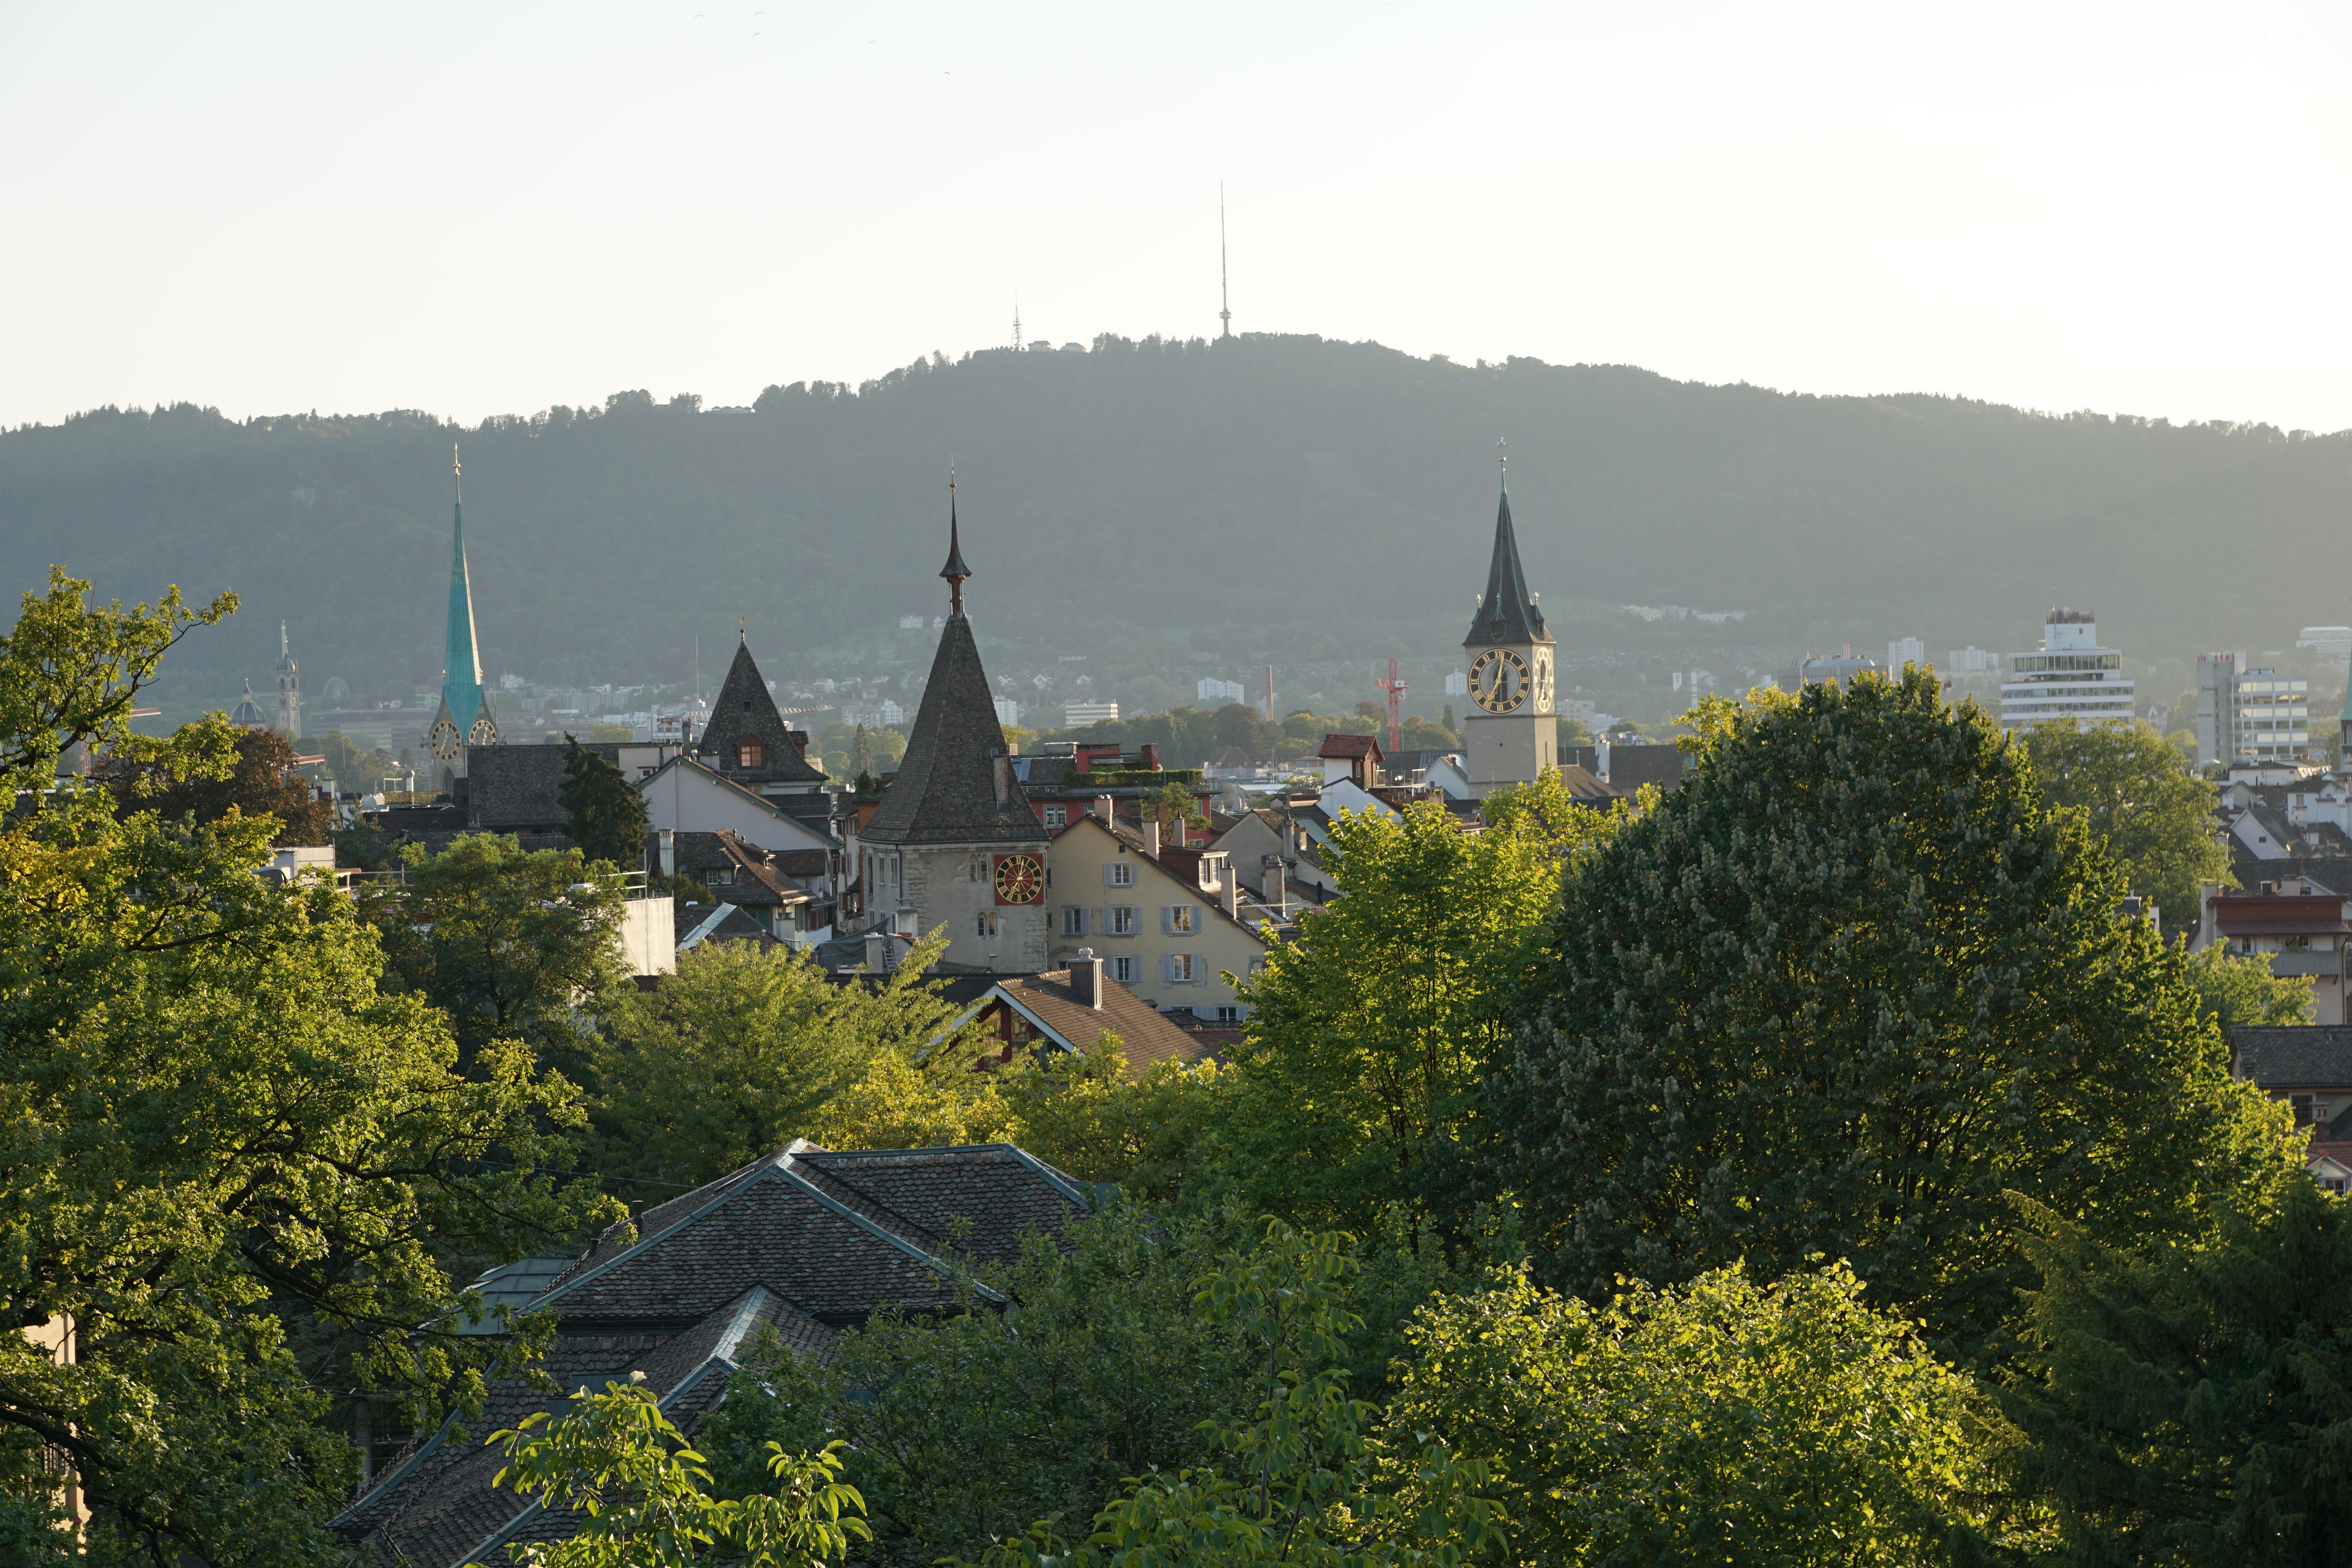
tree, skyline, hill, town, chateau, city, summer, evening, green, castle, landmark, tourism, old town, towers, mountains, homes, churches, switzerland, zurich, historically, roofs, uni